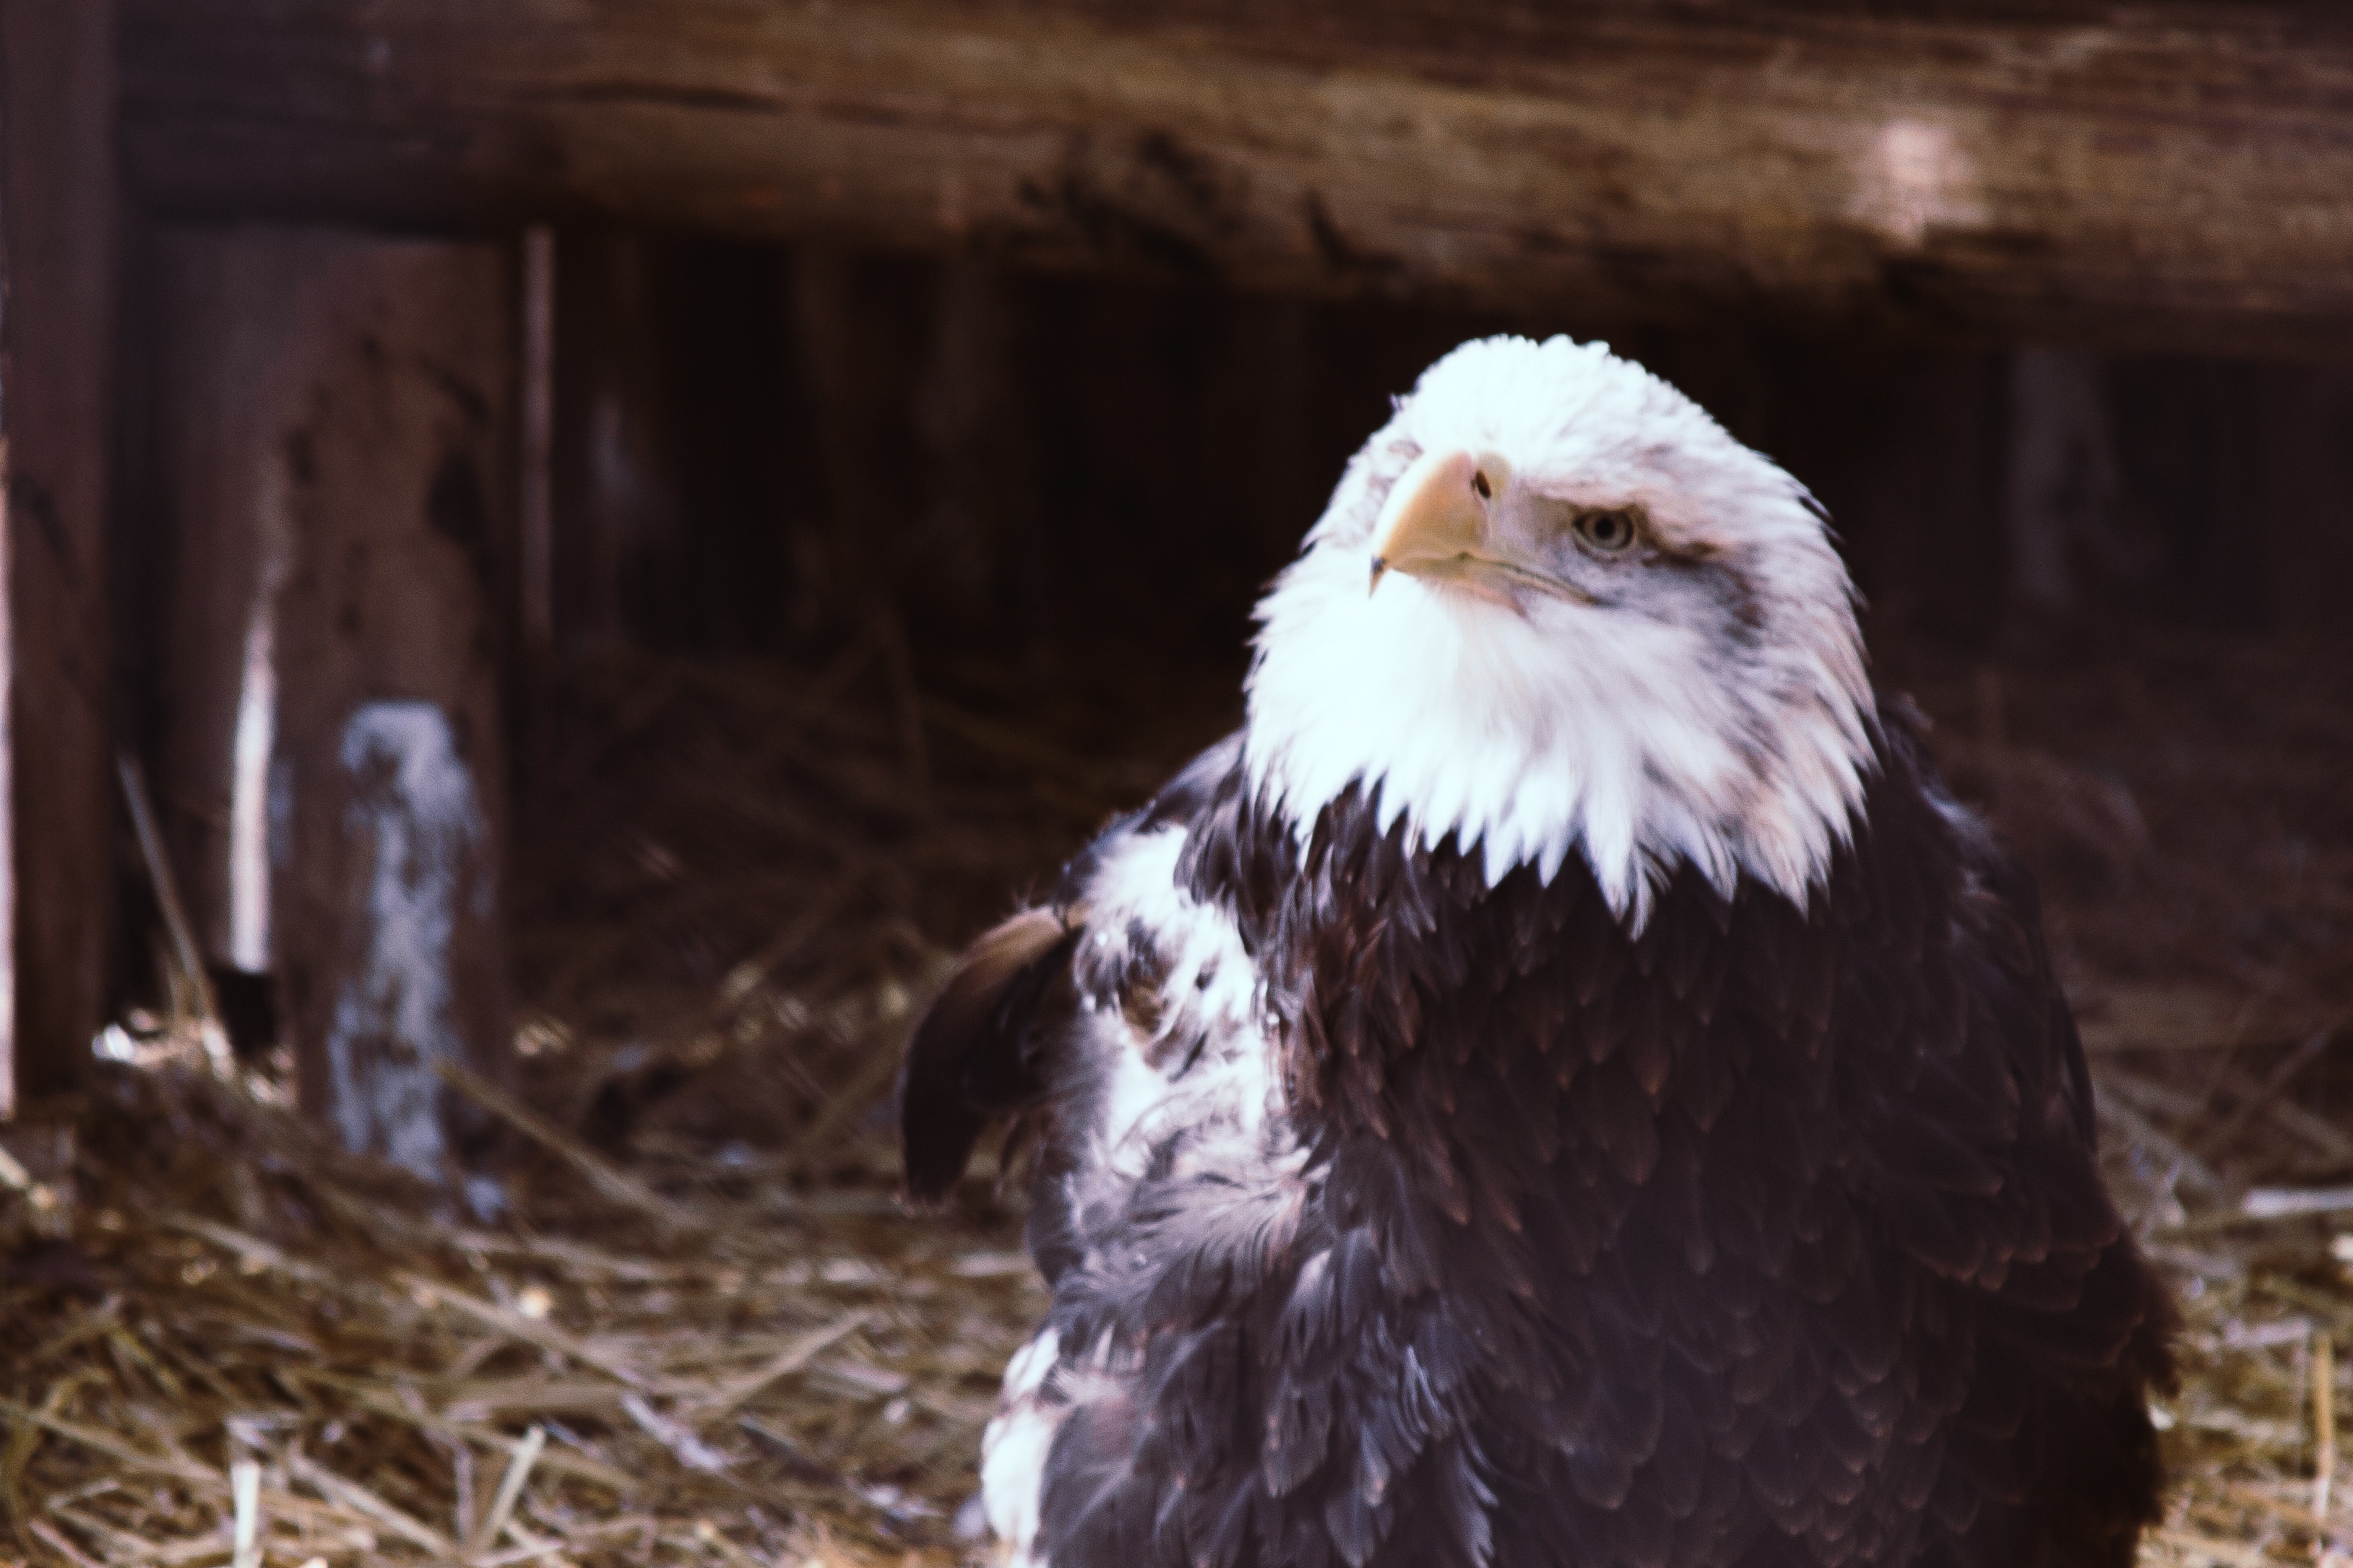
bald eagle, bird, beak, bird of prey, eagle, adaptation, accipitriformes, falconiformes, plant, wildlife, fur